Vahur Karus

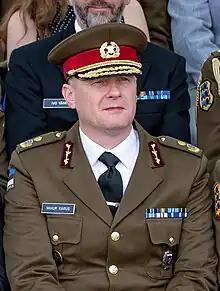

Karus was born on 17 November 1974 in Pärnu. Since 1993 he has worked for Estonian Defence Forces. From 2006 to 2007 he was the commander of the Estonian Contingency in Afghanistan. He has been the commander of the Scouts Battalion. Since 2018 he was the commander of 1st Infantry Brigade. Later he became the Commander of the Estonian Military Academy and since 2024 he is Chief of Staff at the Headquarters of the Estonian Defence Forces.